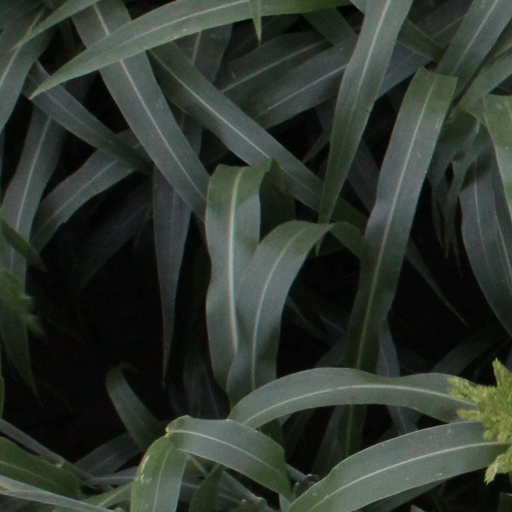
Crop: sorghum